Curious (Hayley Kiyoko song)

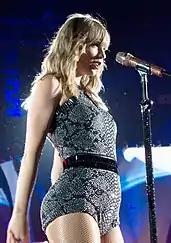
Kiyoko performed "Curious" with Taylor Swift ("pictured") during the latter's Reputation Stadium Tour, becoming Kiyoko's first stadium performance.

Kiyoko sang "Curious" on "Jimmy Kimmel Live!" on April 3, 2018, the same evening as her 27th birthday. The performance was part of Kimmel's concert series sponsored by Mercedes-Benz and served as Kiyoko's late-night television debut. Accompanied by four male backup dancers, Kiyoko performed hip-hop choreography, in front of a live band. Idolator's Mike Nied praised Kiyoko's "strong live vocal[s]", "fierce choreography" and "seemingly bottomless energy." In August 2018, Kiyoko performed the song at the 2018 MTV Video Music Awards, at which she had been nominated for Best New Artist and won the ceremony's Push Artist of the Year. Patrick Crowley of "Billboard" wrote Kiyoko demonstrated her performance skills by showcasing "signature dripping-in-swagger dance moves", accompanied by backup dancers.